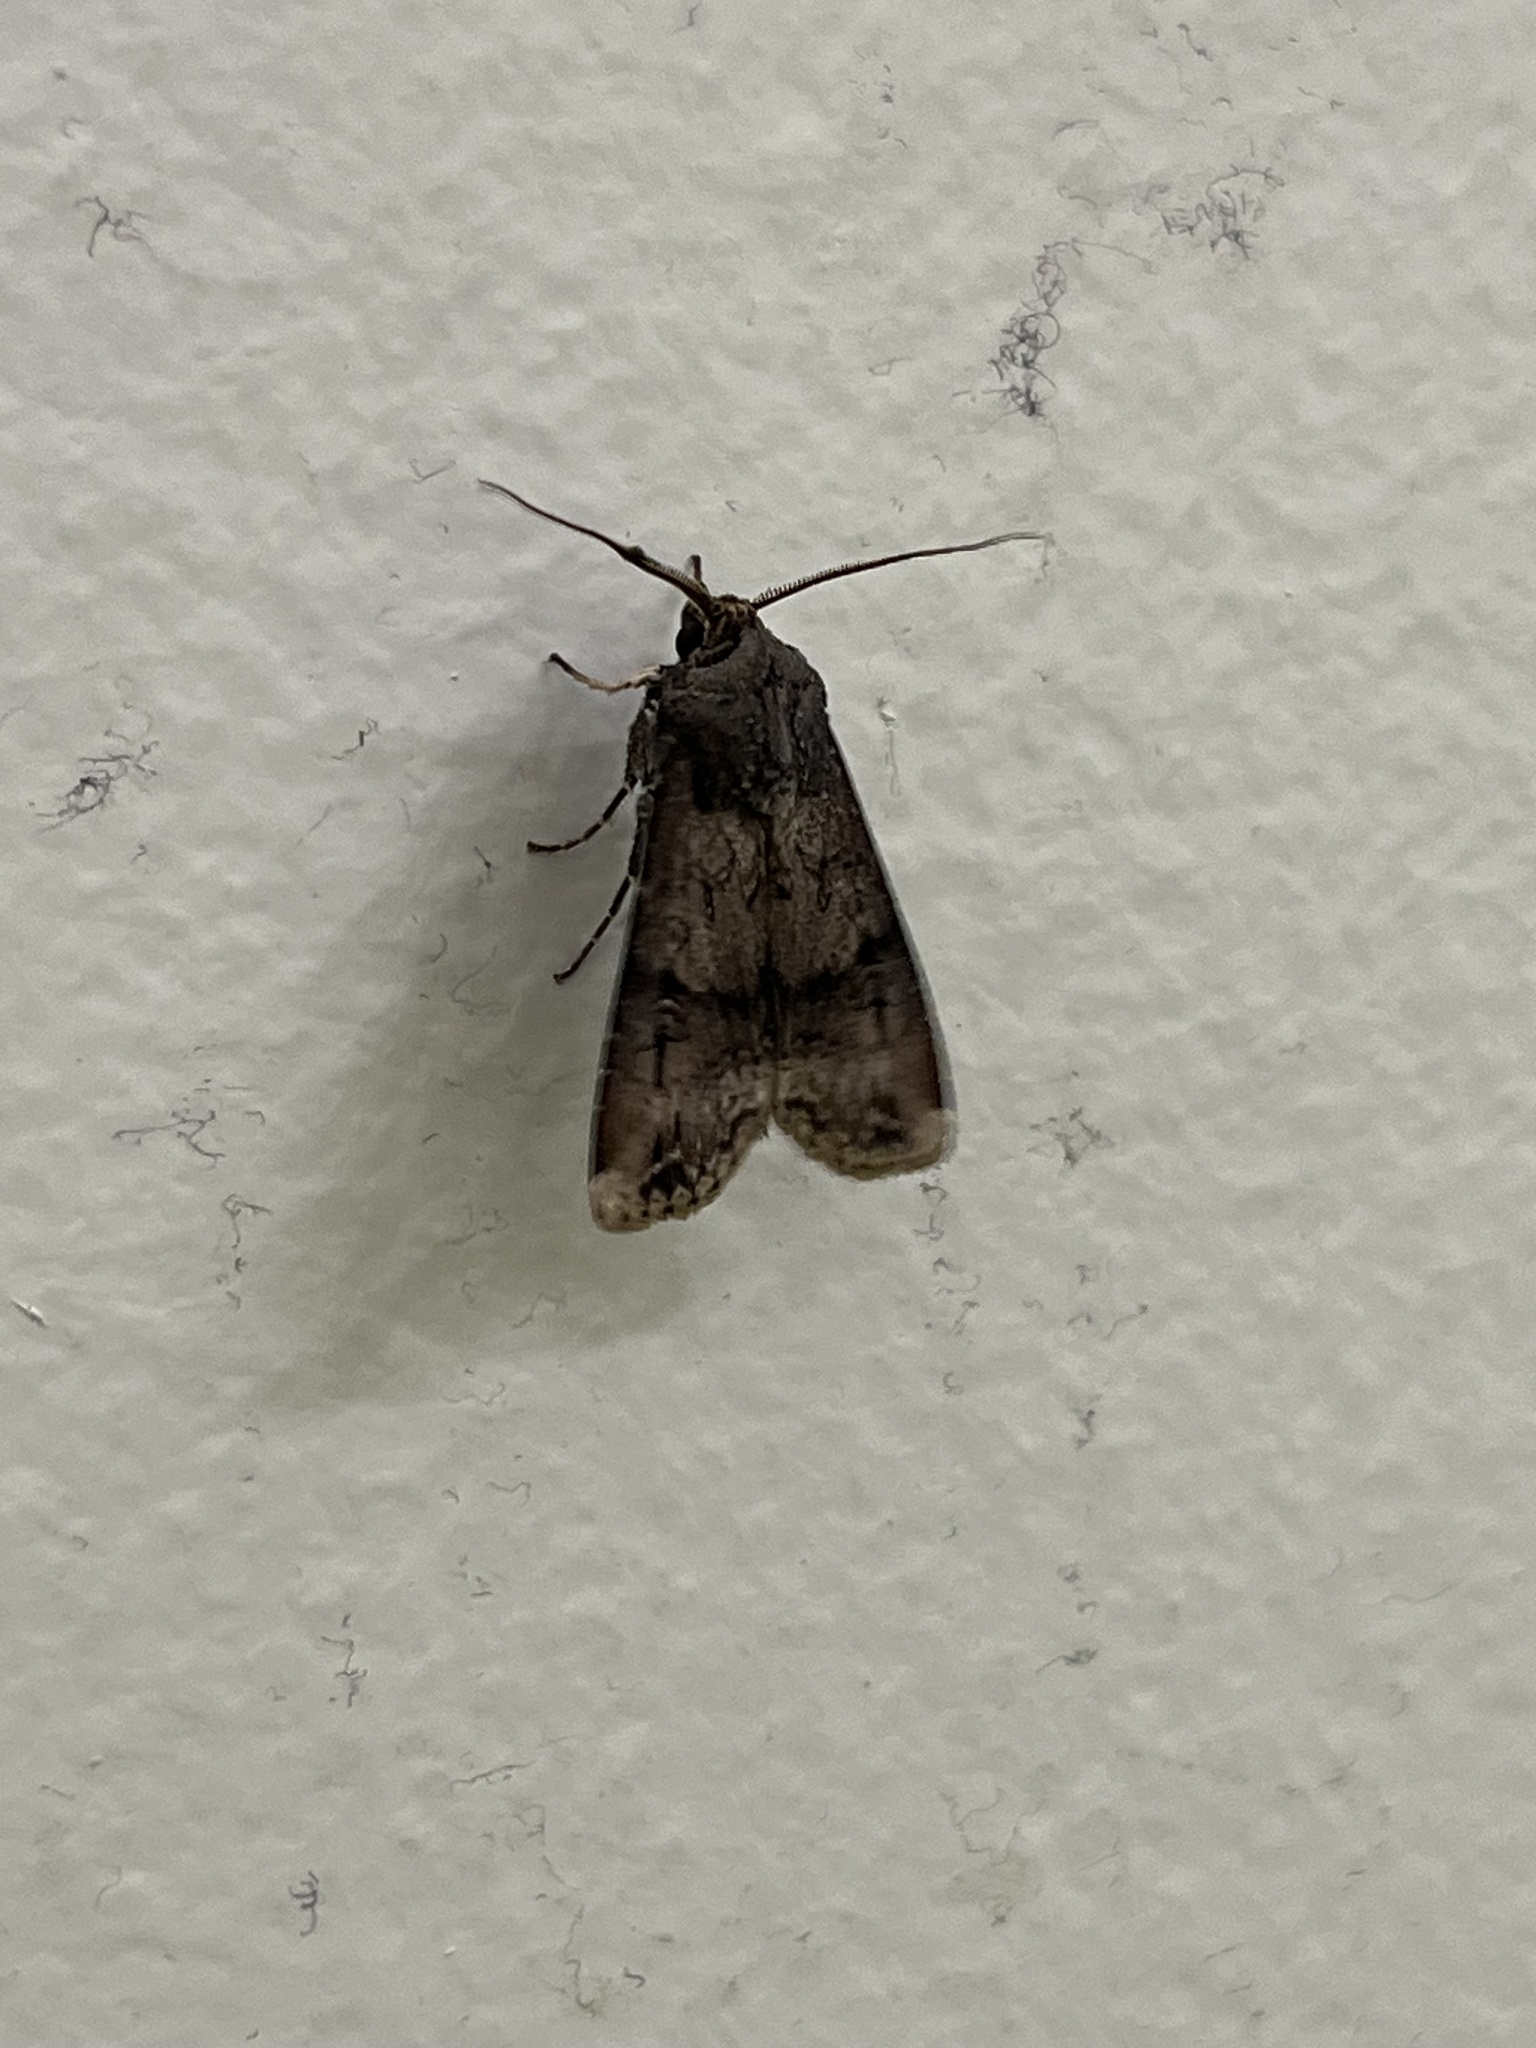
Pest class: cutworms